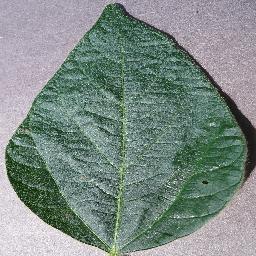
Label: Soybean___healthy